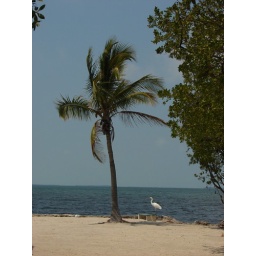
White bird by the ocean